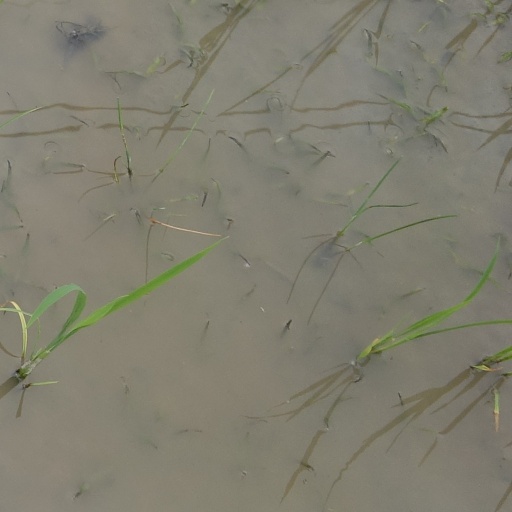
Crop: rice